Little black dress

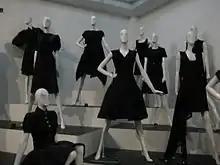
Variations on Chanel's little black dress during the "Chanel: The Legend" exhibition at the Kunstmuseum in The Hague in 2014

The rise of Dior's "New Look" in the post-war era and the sexual conservatism of the 1950s returned the little black dress to its roots as a uniform and a symbol of the dangerous woman. Hollywood femmes fatales and fallen women characters were portrayed often in black halter-style dresses in contrast to the more conservative dresses of housewives or more wholesome Hollywood stars. Synthetic fibres made popular in the 1940s and 1950s broadened the availability and affordability of many designs.